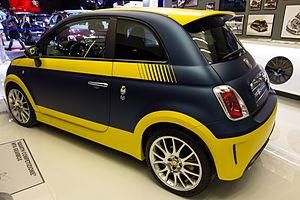
La Fiat 500 Abarth est une automobile sportive élaborée par Abarth sur la base de la Fiat 500 de 2008.